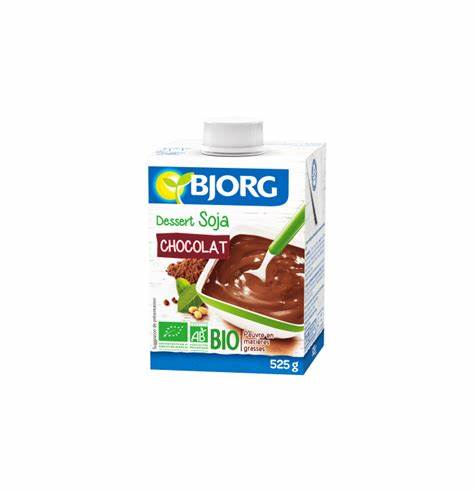
Waste category: cardboard